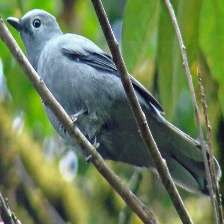
Species: GREY CUCKOOSHRIKE
Scientific name: CORACINA CAESIA